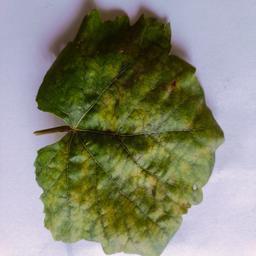
Label: Downy Mildew